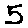
Label: 5